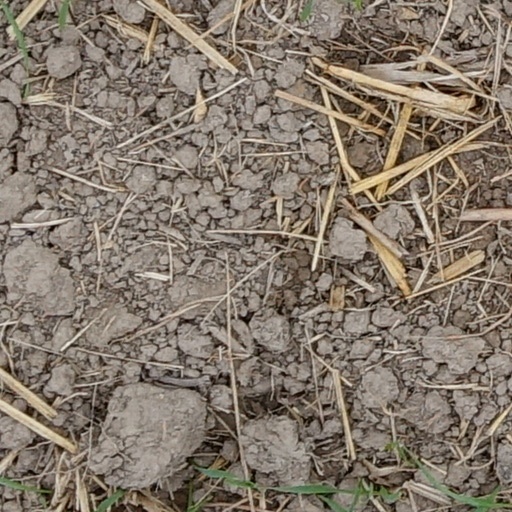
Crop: wheat